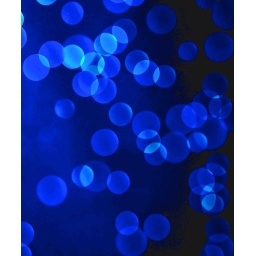
photographing 20 small rubber balls being poured from a bag lit by strobe flashes